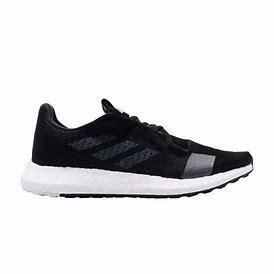
Brand: Adidas
Model: Senseboost Go